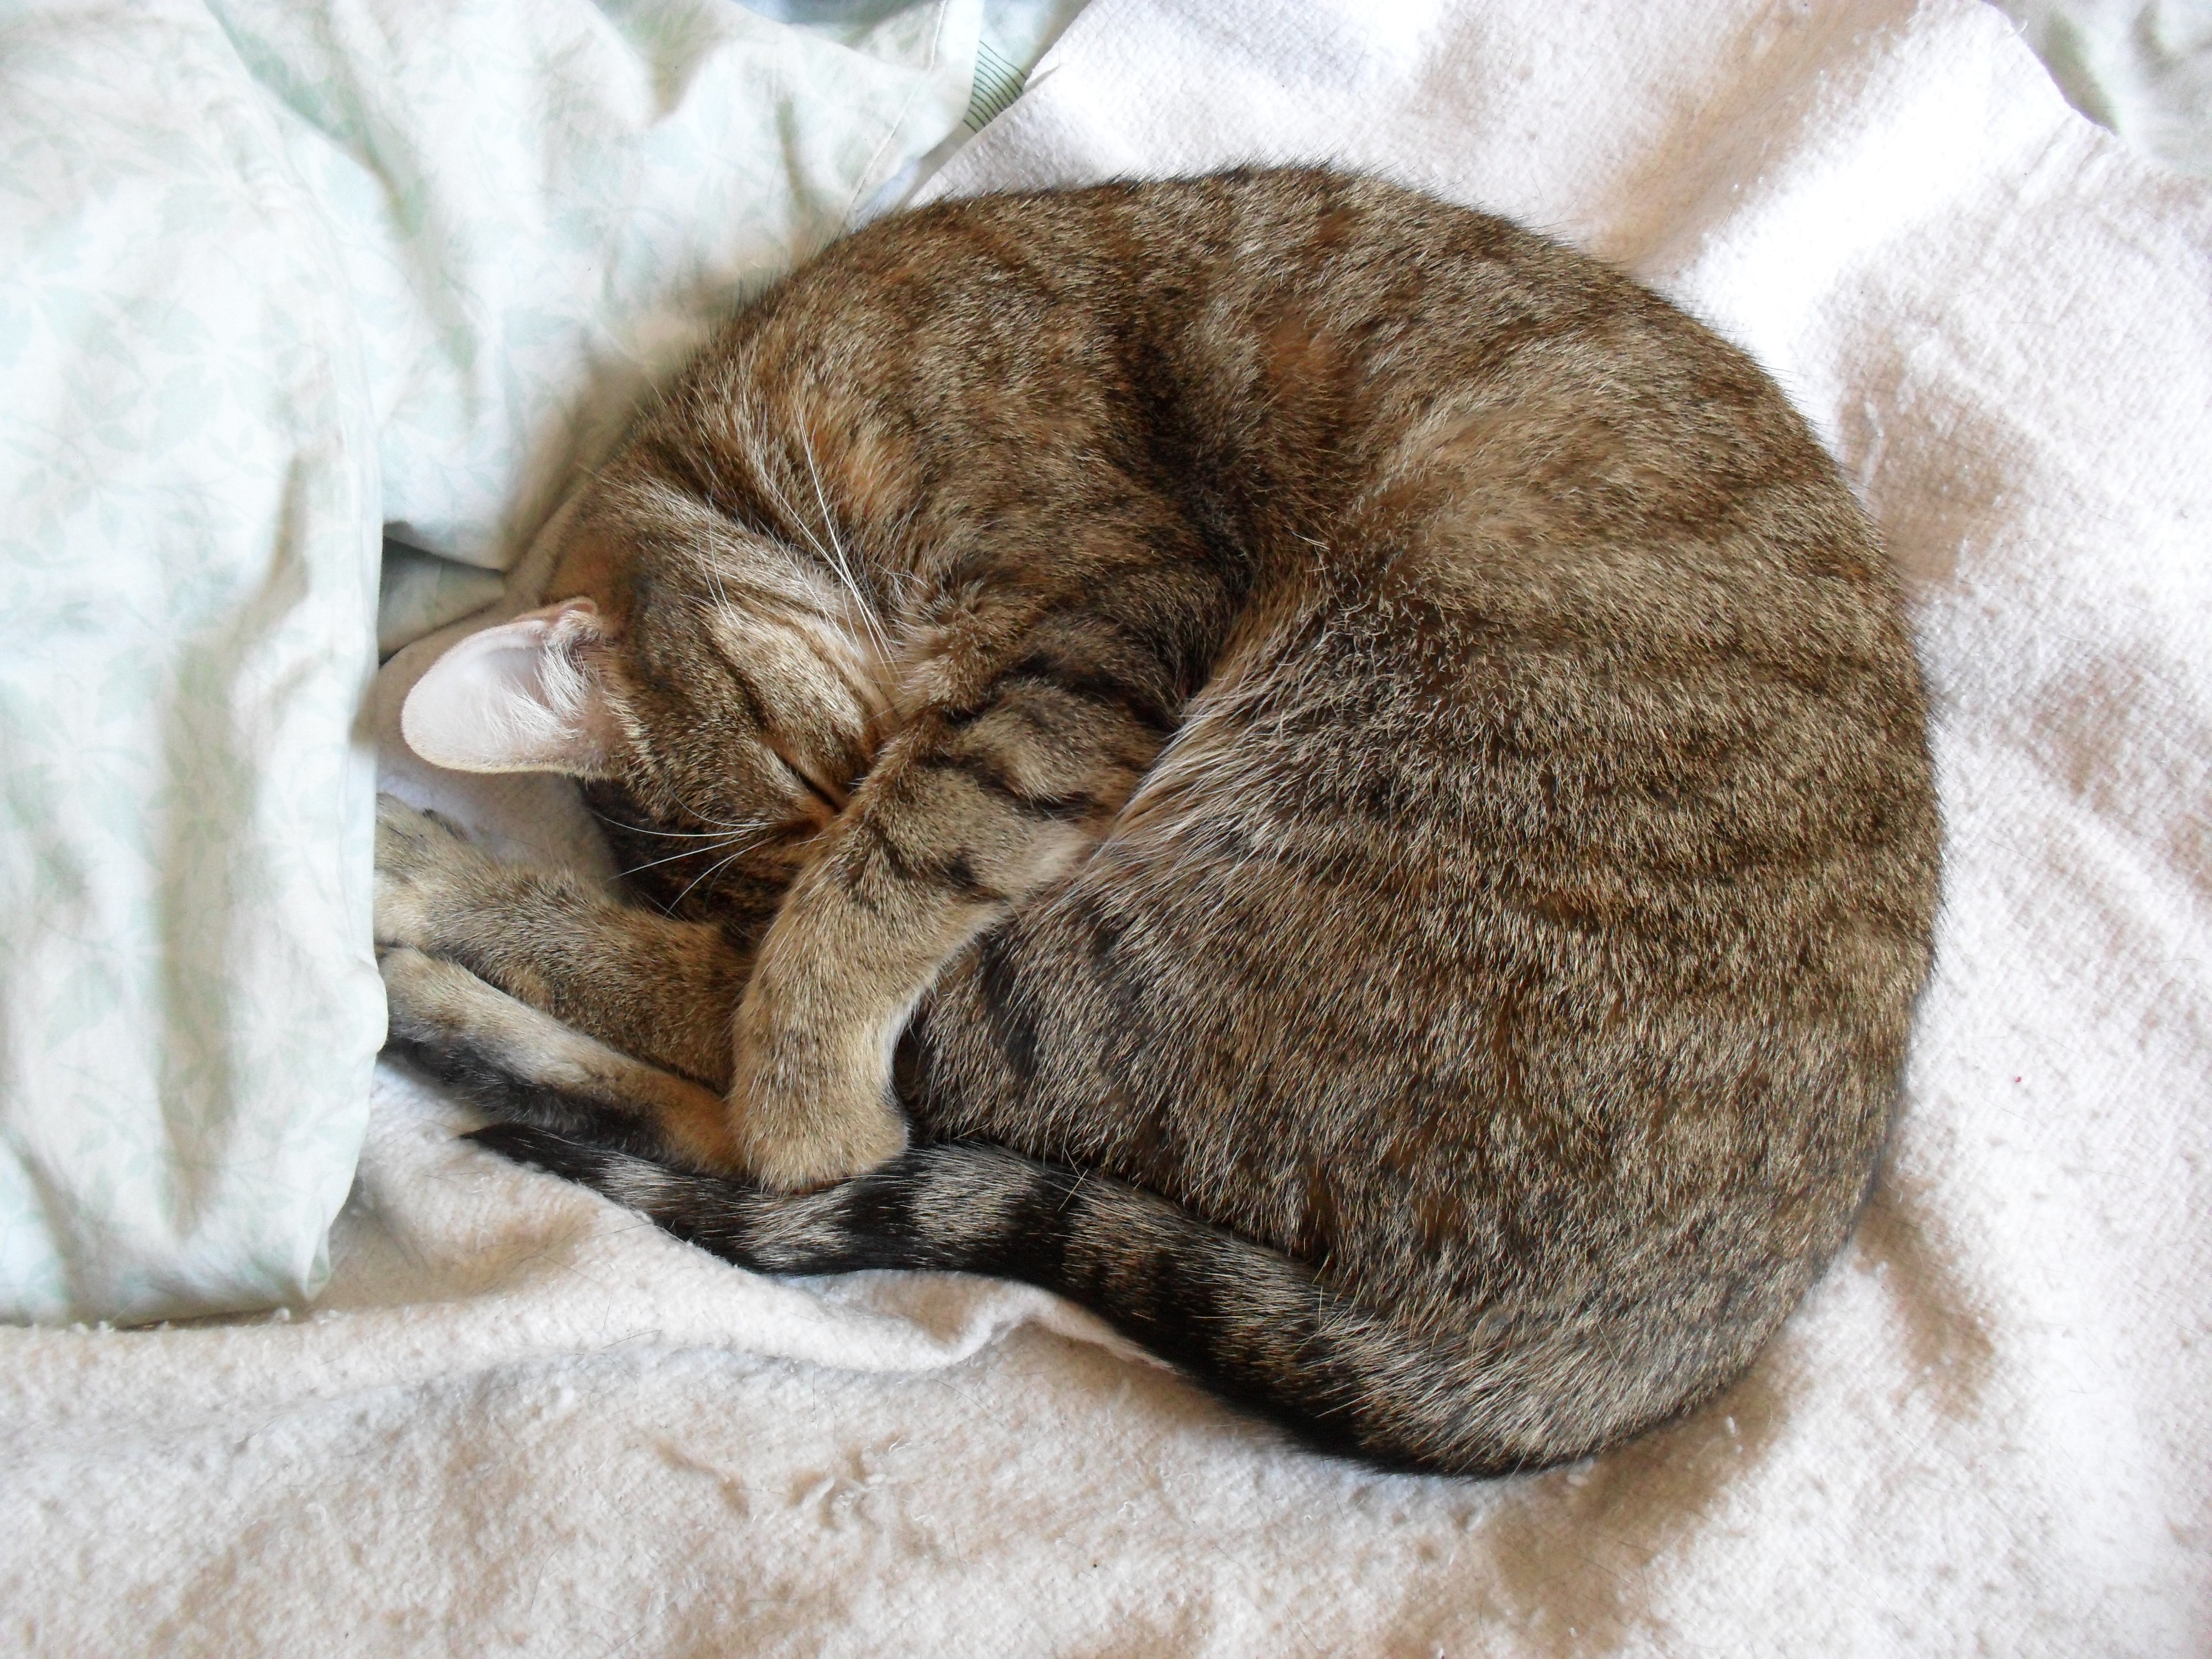
fur, cat, mammal, rest, nap, sleep, vertebrate, tabby cat, cat sleeping, small to medium sized cats, cat like mammal